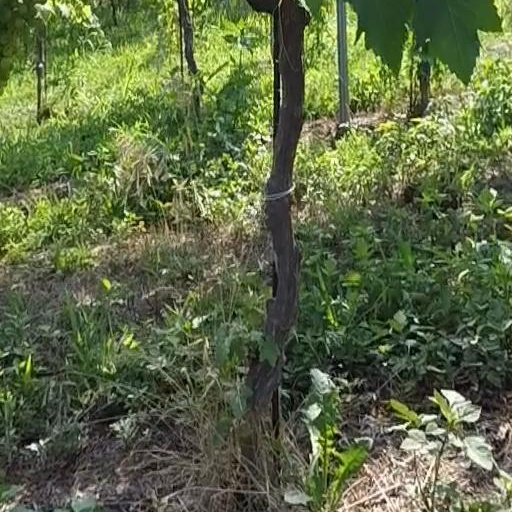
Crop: grape